Isel (river)

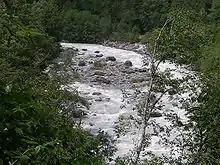

It is related to the lateral extrusion about 17 million years ago that exposed the Hohe Tauern window.